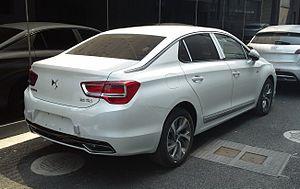
La 5LS est une berline tricorps du constructeur automobile français DS. Elle est la première voiture de la marque et elle ne possède pas de référence à Citroën, mais elle possède la forme des Peugeot 301 et Citroën C-Elysée.